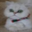
Label: cat